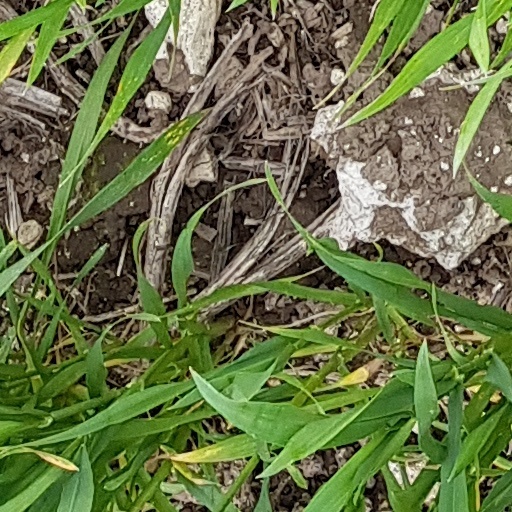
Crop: wheat